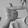
ASL letter: T